Fort de Loncin

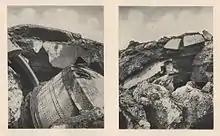
Ruins of the Fort de Loncin, 1914

In 1914 the Fort de Loncin was one of the last Liège forts to suffer German bombardment. Liège first came under attack on 6 August 1914. Loncin was massively bombarded for three days from 12 to 15 August, before one of its two magazines, with twelve tons of explosive, blew up. The explosion destroyed the heart of the fort, killing 350 of the 550-man garrison, their bodies remaining under the wreckage. Loncin was the only fort at Liège that did not surrender. Many of the dead remain in the fort and the site is considered a war grave as well as a museum.